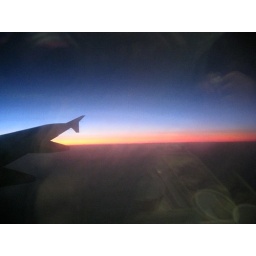
black clouds over egypt